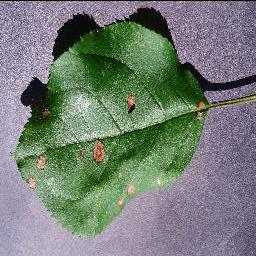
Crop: apple
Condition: black_rot